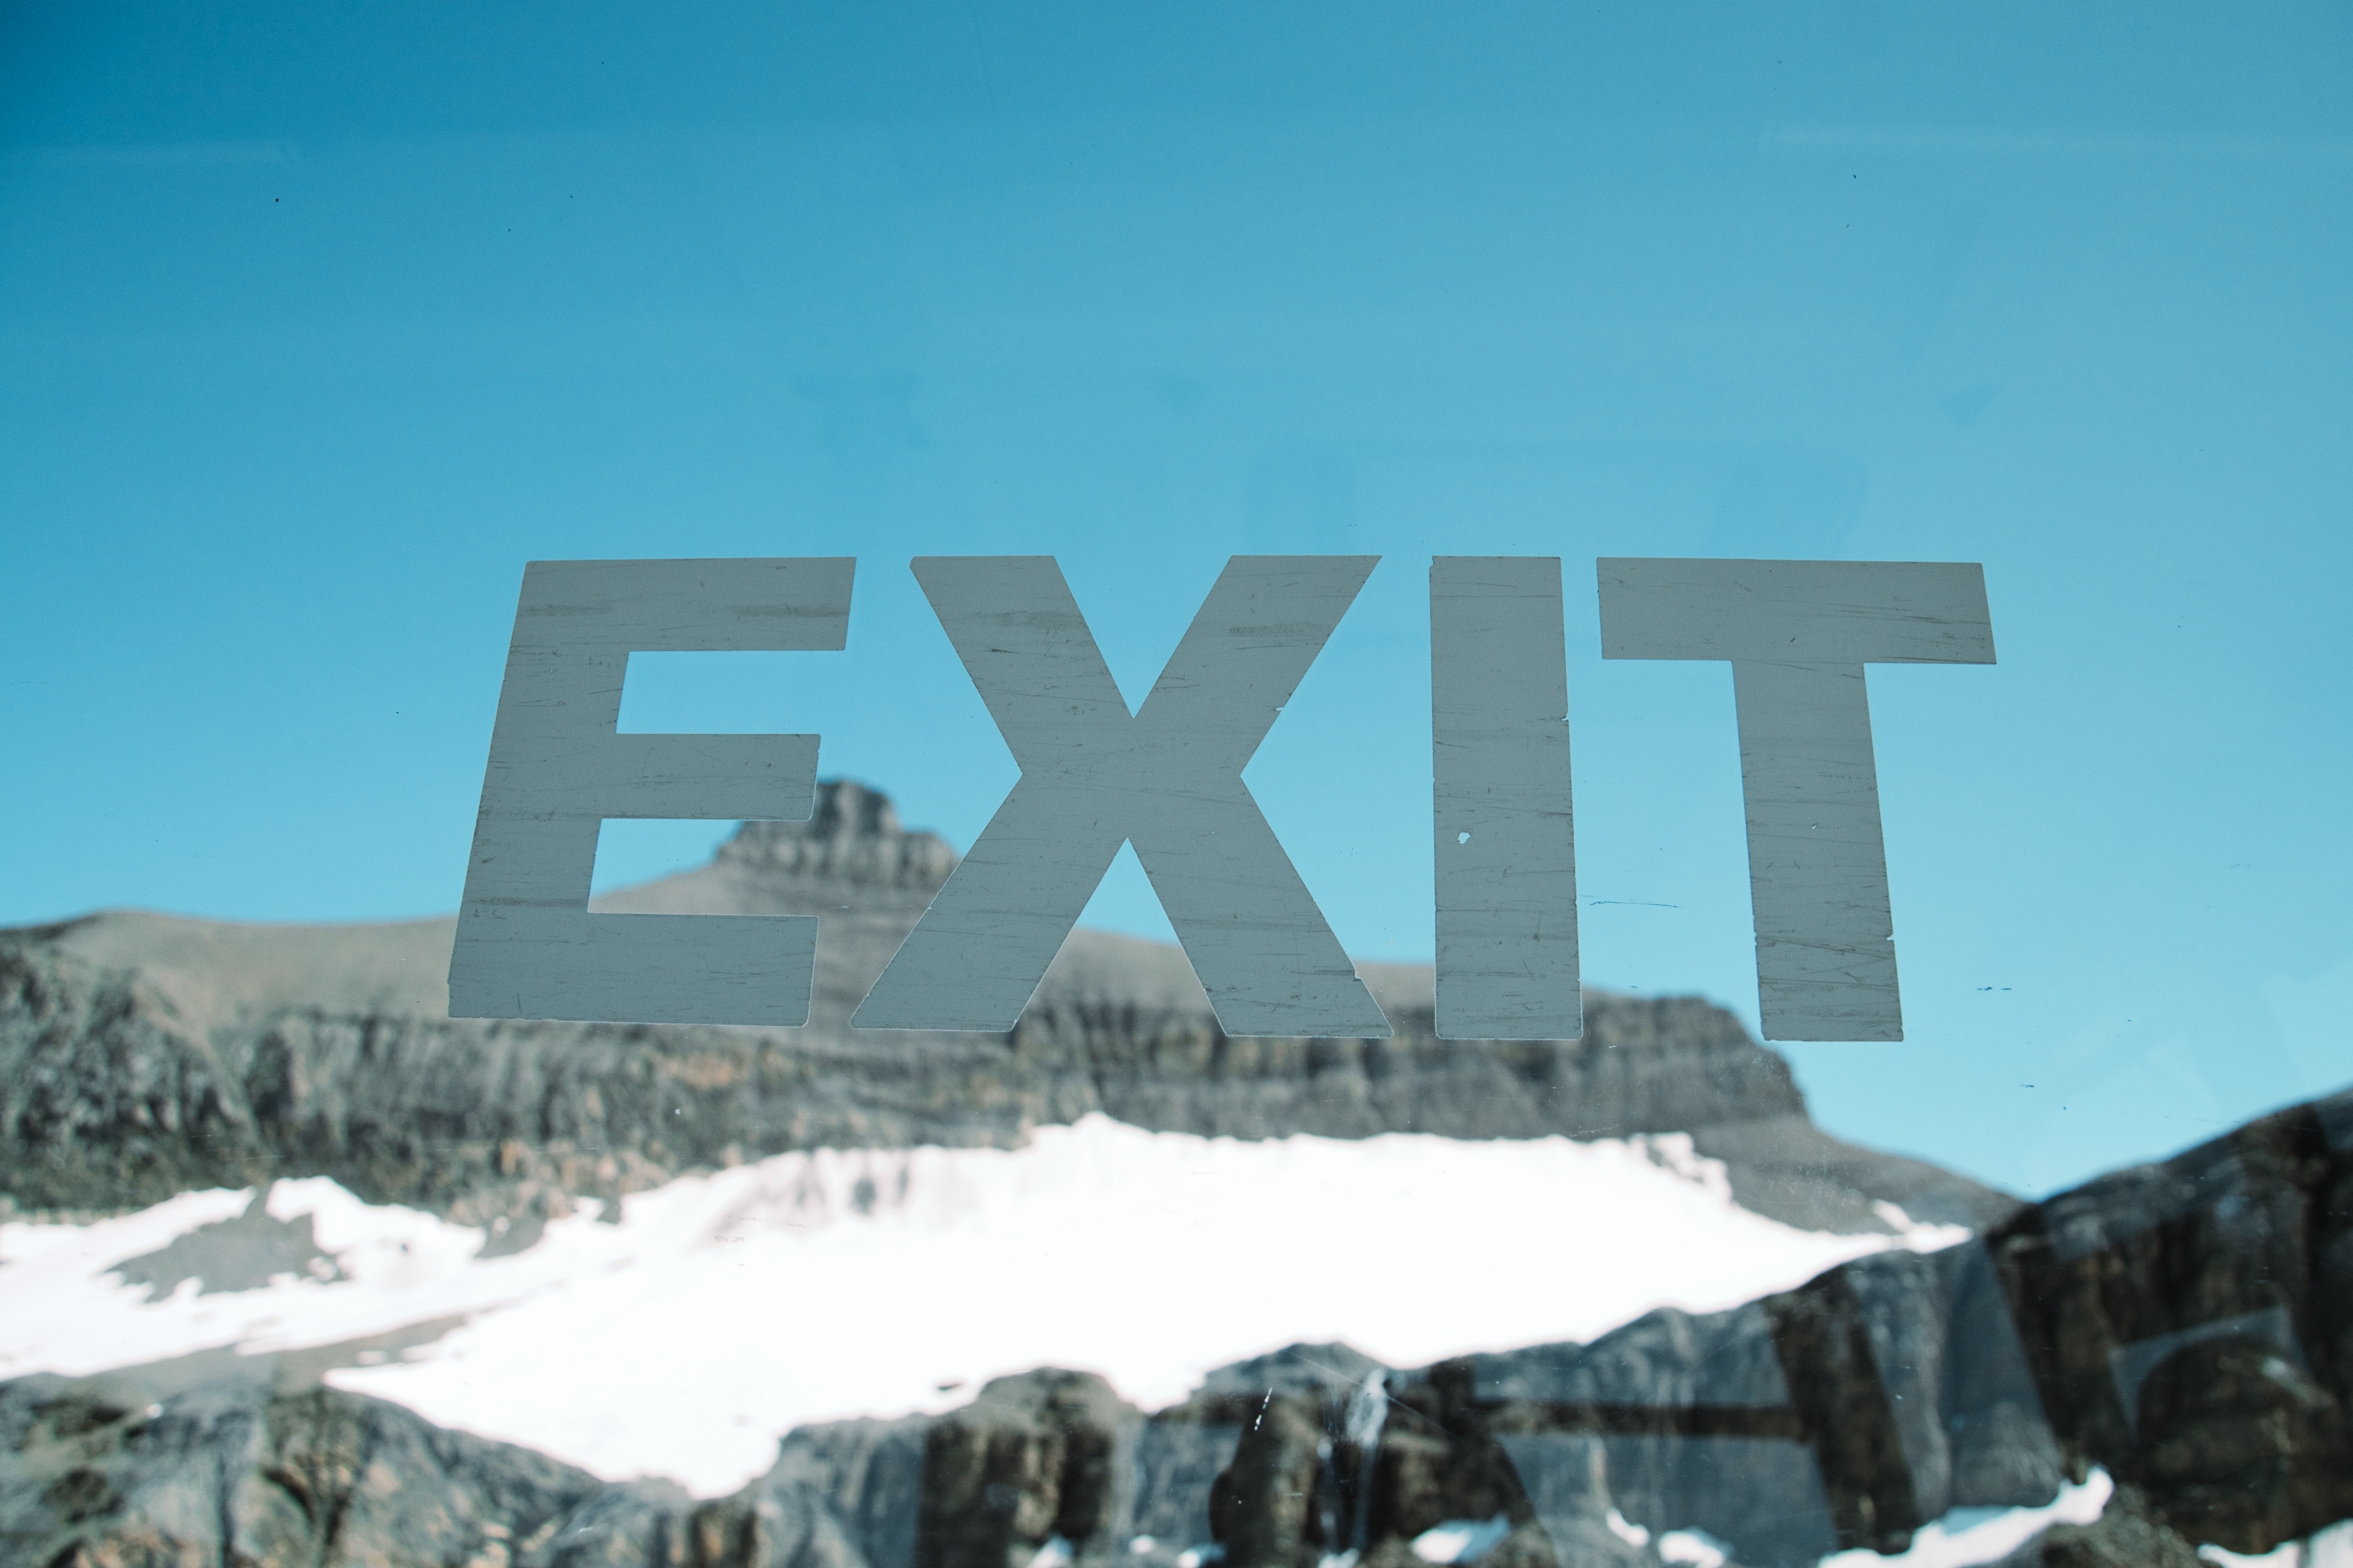
screenshot